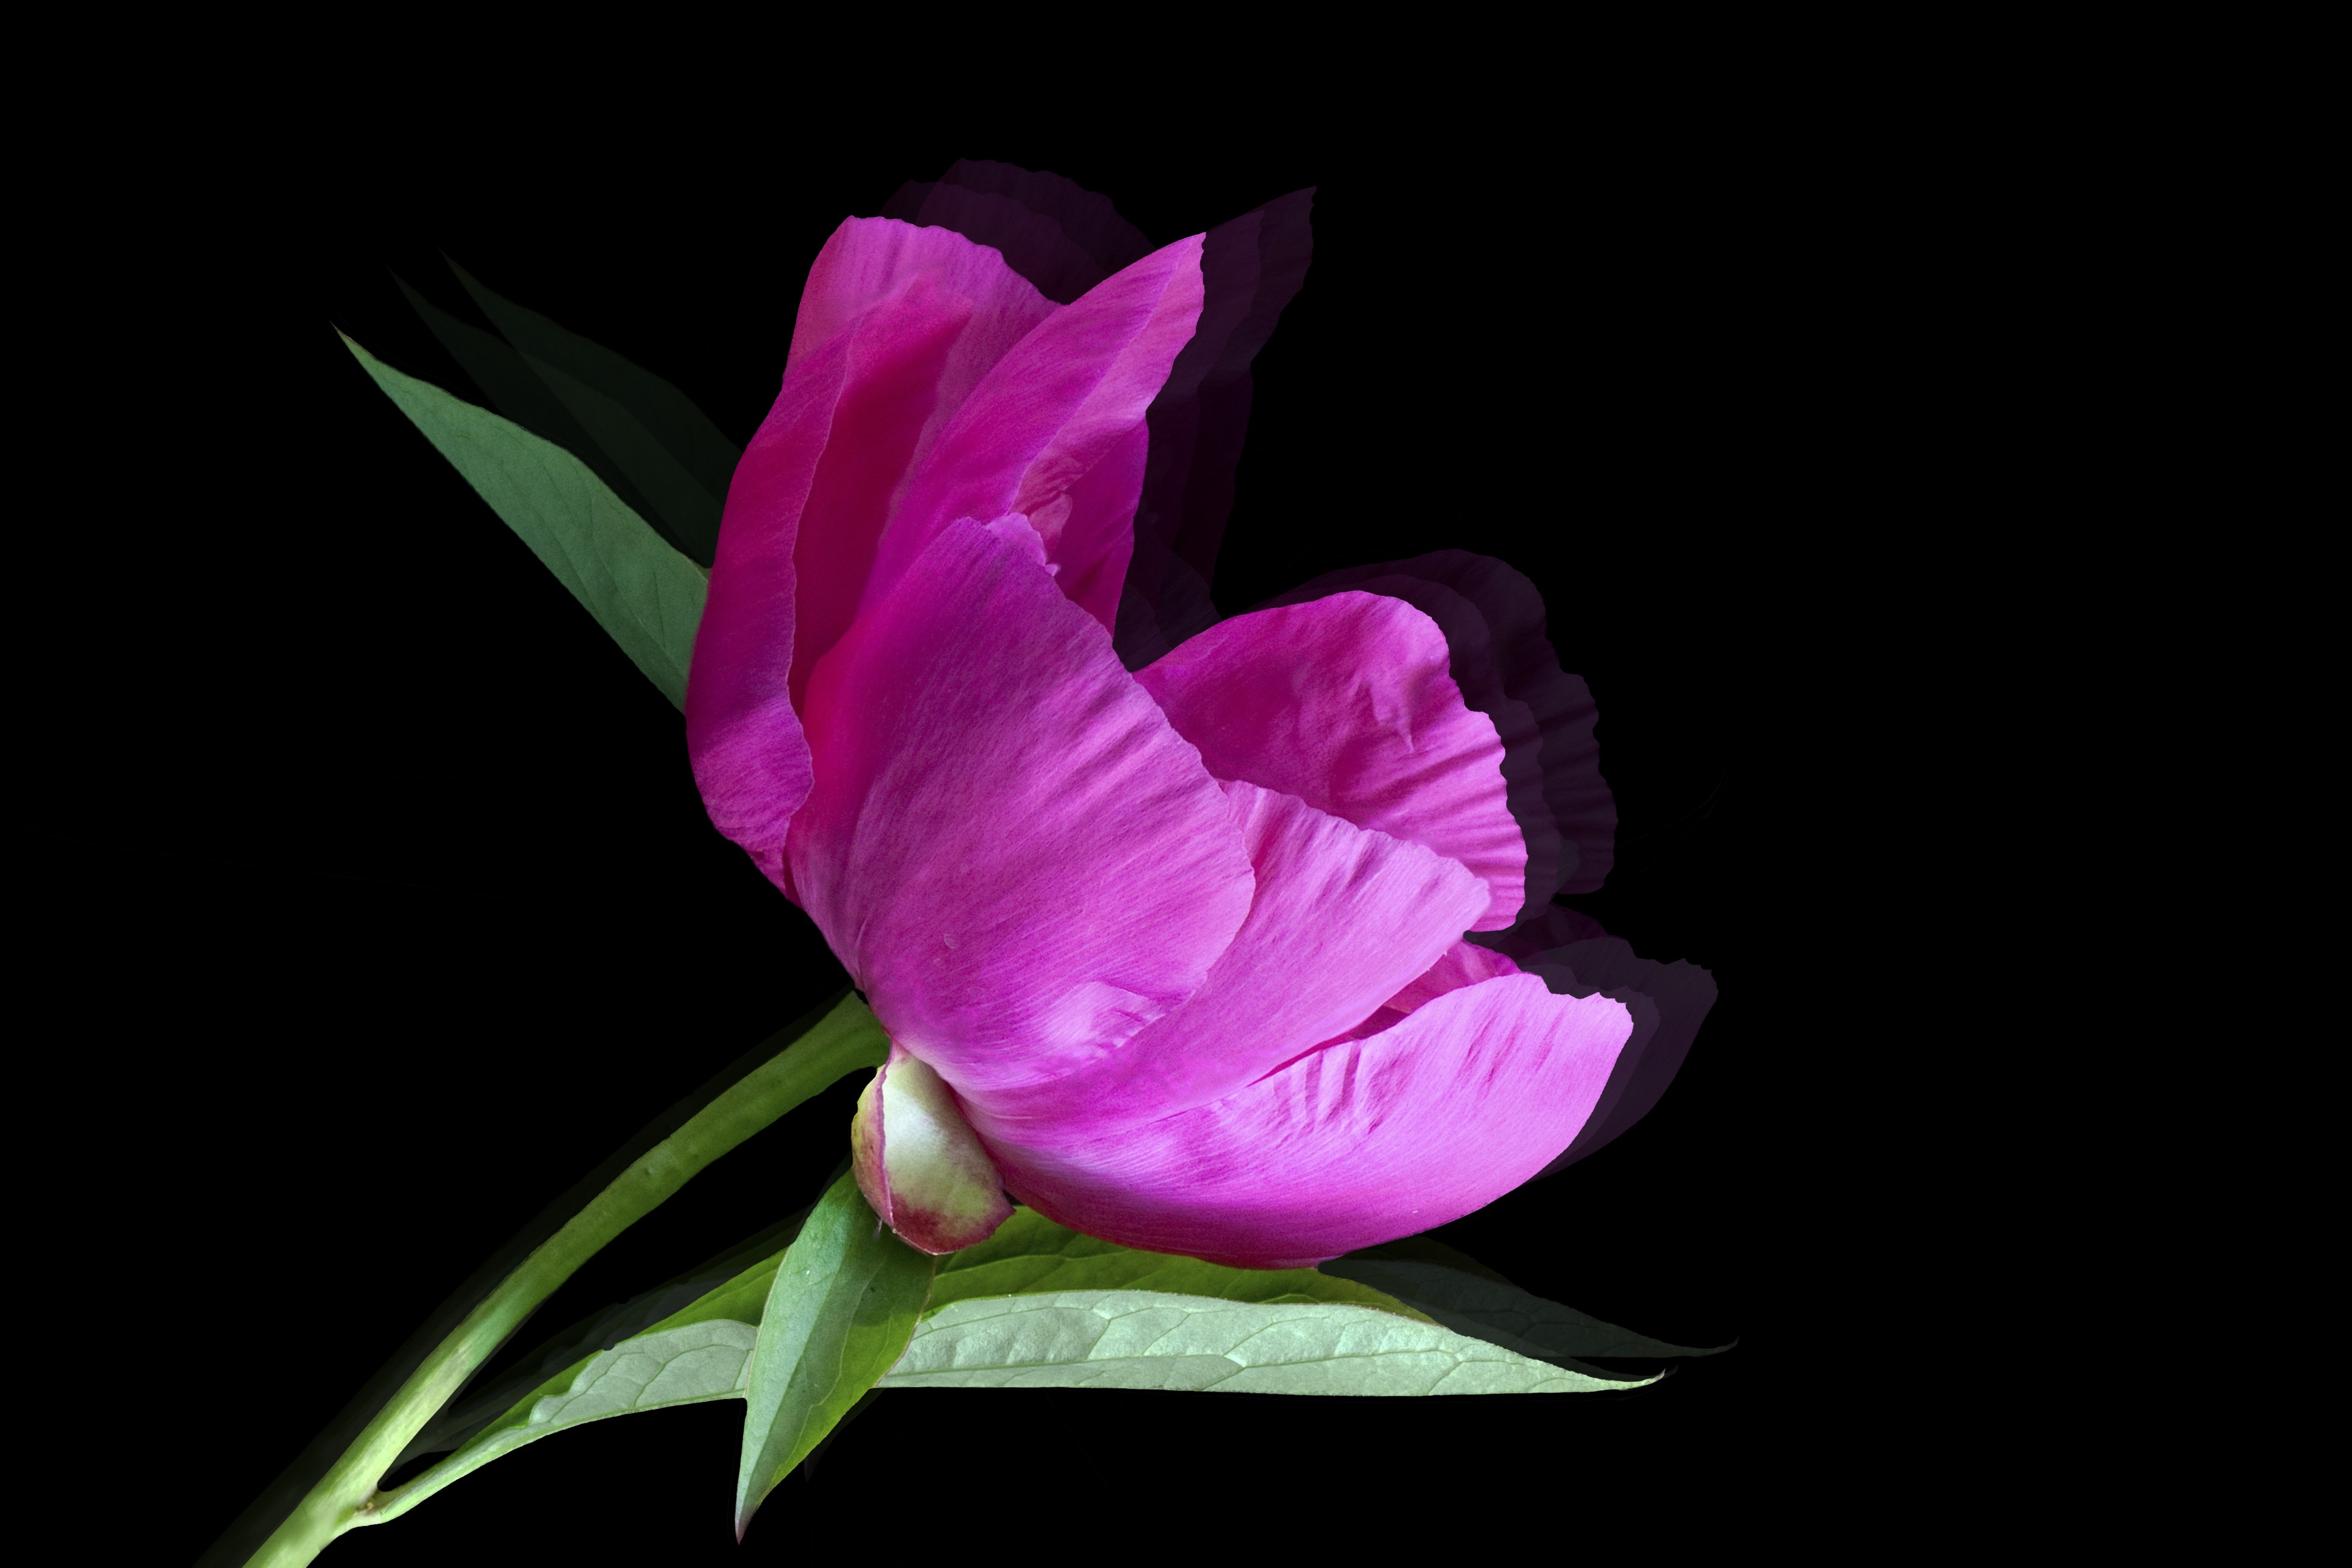
blossom, plant, flower, petal, bloom, summer, tulip, red, pink, flora, peony, mirroring, macro photography, flowering plant, plant stem, land plant